Priority draft pick

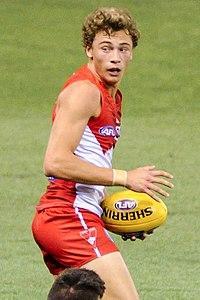
Will Hayward was selected as a priority draft pick by the Sydney Swans in the 2016 draft, despite the club having just played in a Grand Final weeks earlier.

Despite the best efforts of the AFL, the priority draft pick became controversial in the late 2000s and early 2010s because of the potential for corruption, since it could be automatically awarded based on the performance of the club over the past two seasons with a defined cut-off point (16.5 premiership points or four wins).